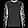
Label: Pullover